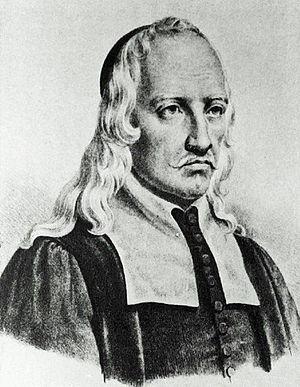
25 septembre : Hans Lippershey présente son invention, la lunette d'approche, au comte Maurice de Nassau à La Haye. On lui demande néanmoins de construire une lunette binoculaire, ce qu'il fait pour le 15 décembre.